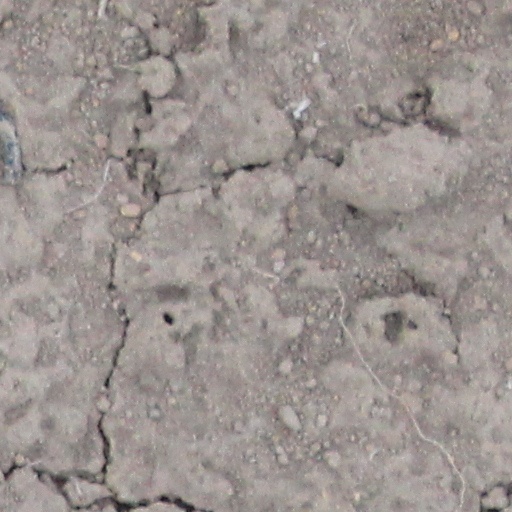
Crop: wheat